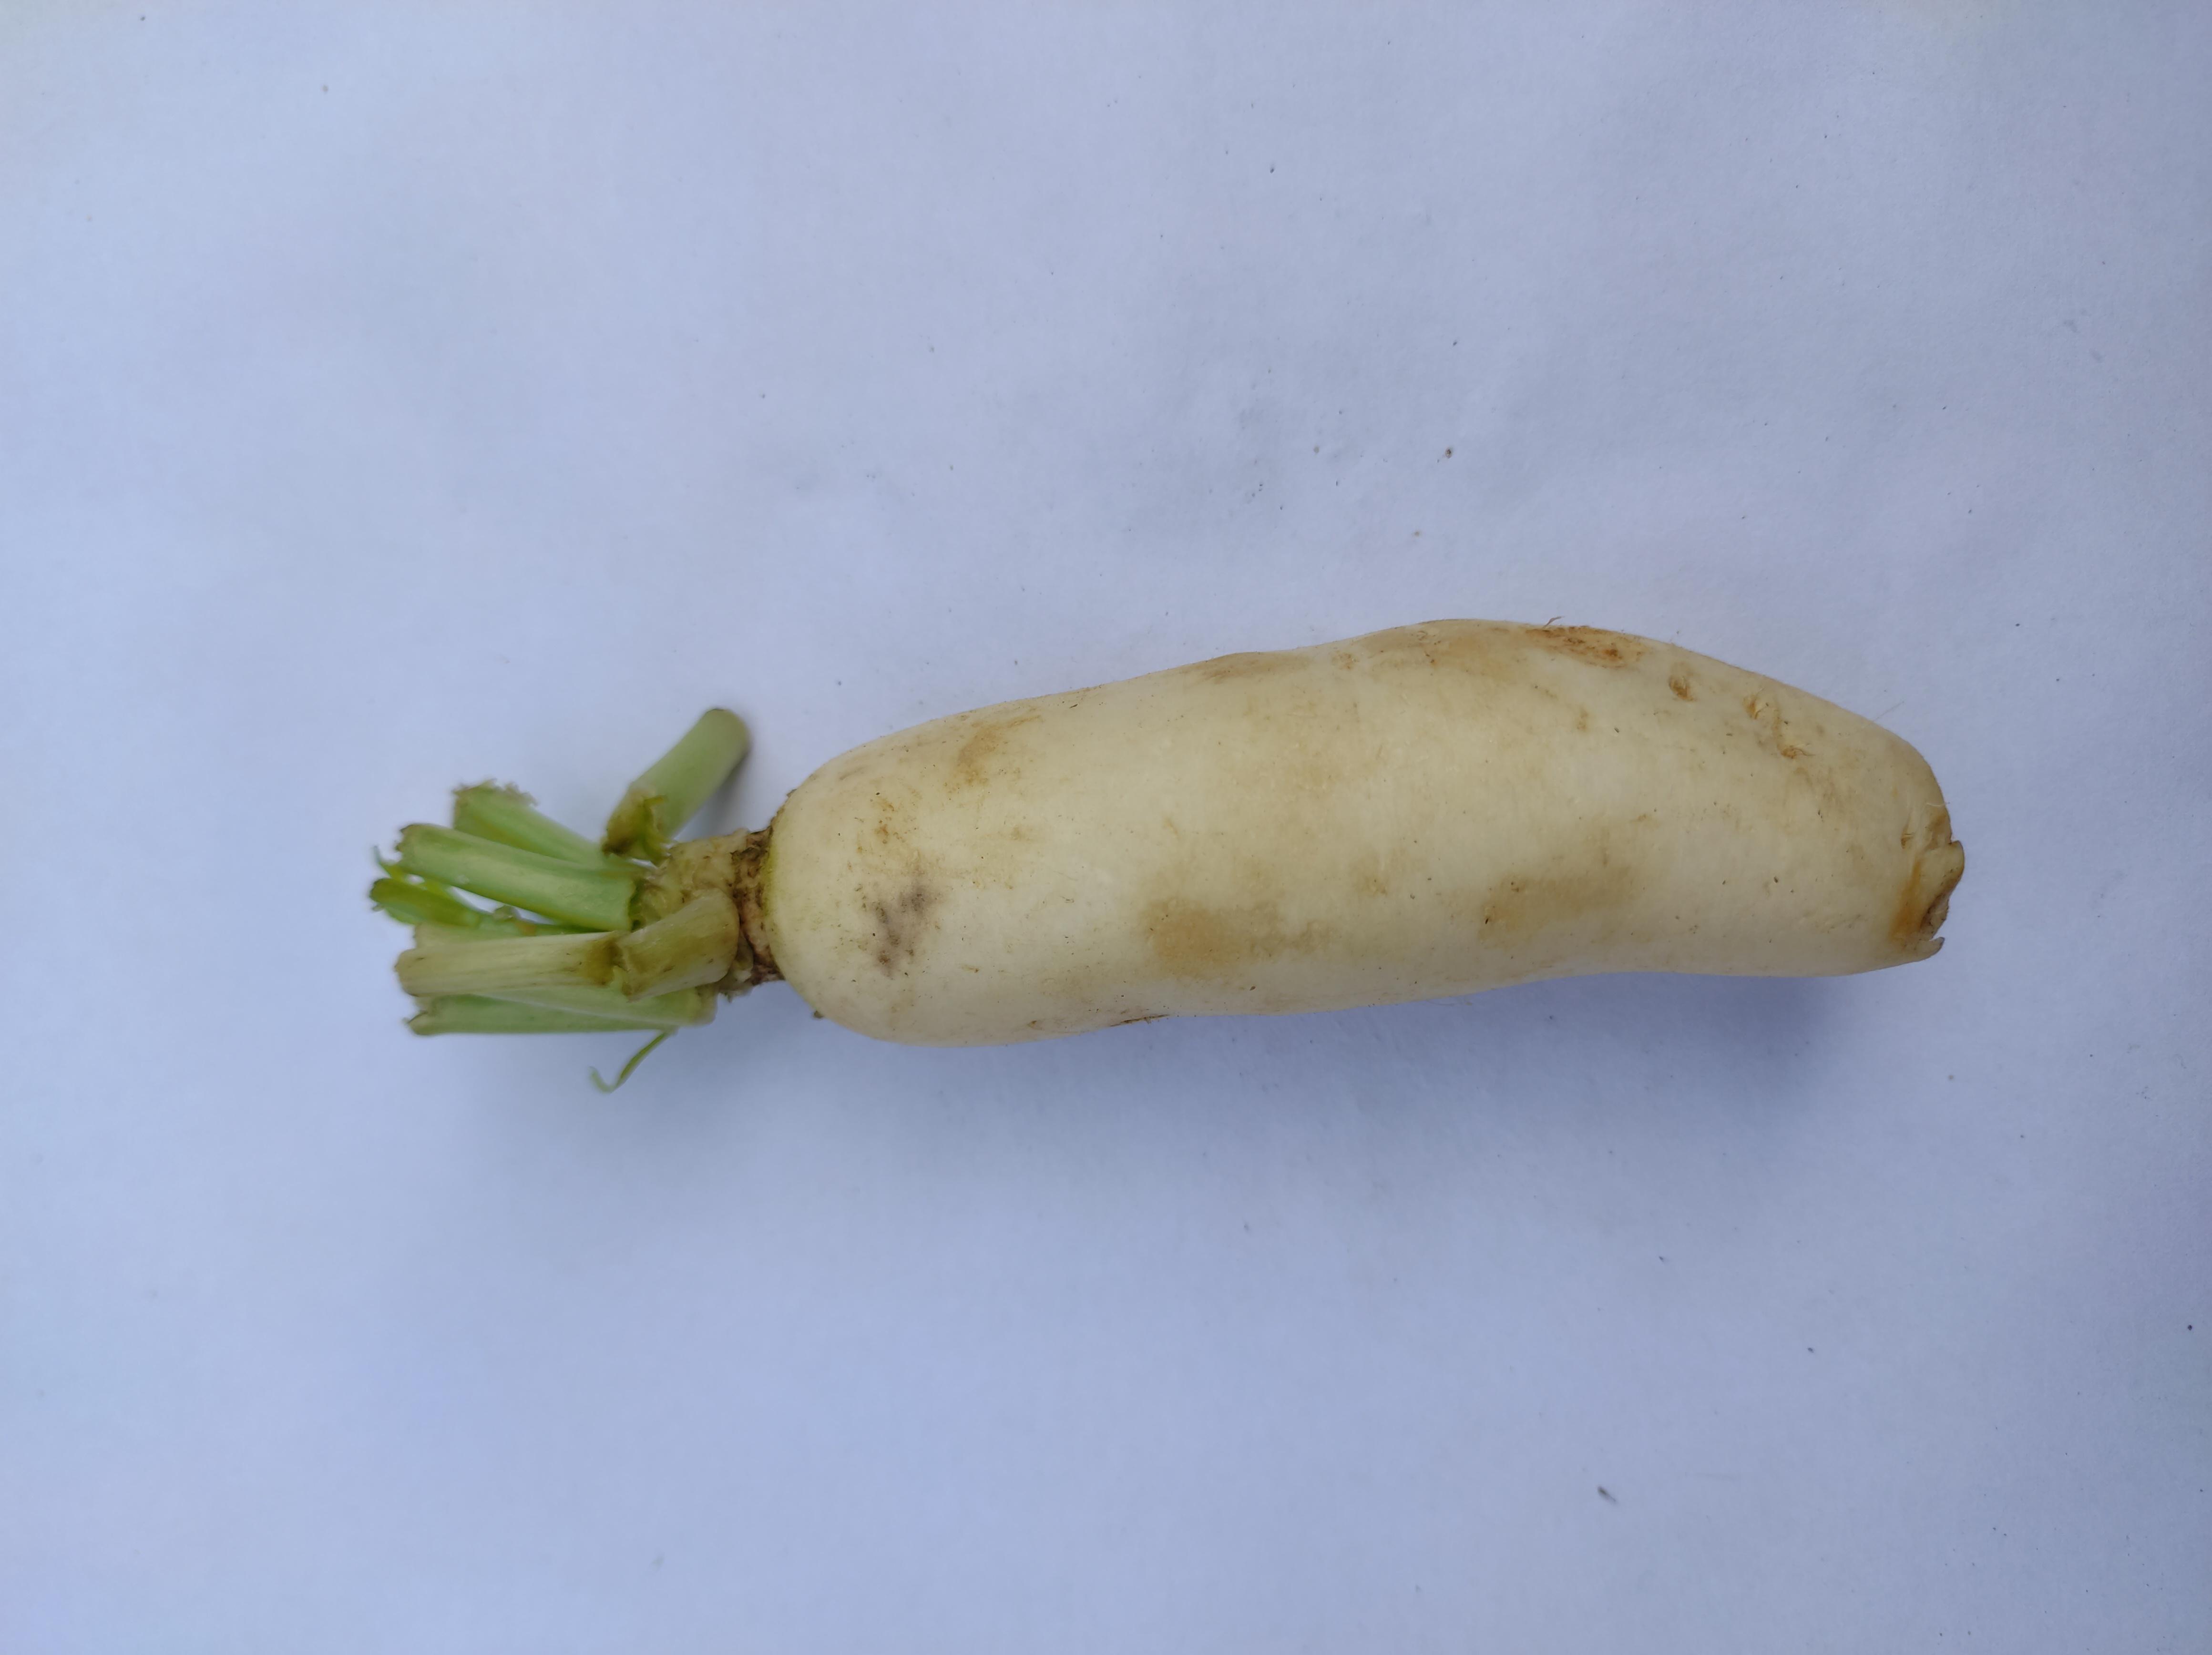
Label: Radish